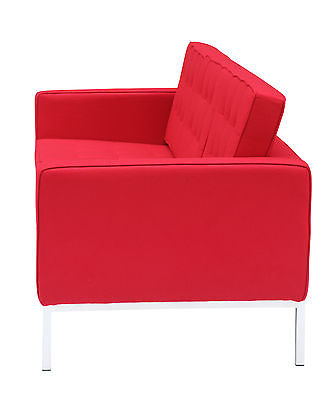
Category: sofa